Nevada State Route 375

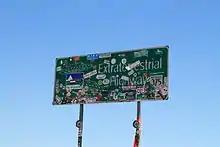
"Extraterrestrial Highway" (State Route 375) sign, September 2012

An unimproved road approximating the present alignment of State Route 375 came into existence by 1932. This route, christened State Route 25A, connected Crystal Springs to State Route 4 (now US 6) just east of Tonopah. By 1933, SR 25A had been renumbered to become a new western segment of State Route 25. The route underwent periodic realignments over the next few years, but the highway's terminal junctions remained mostly unchanged.